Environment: real
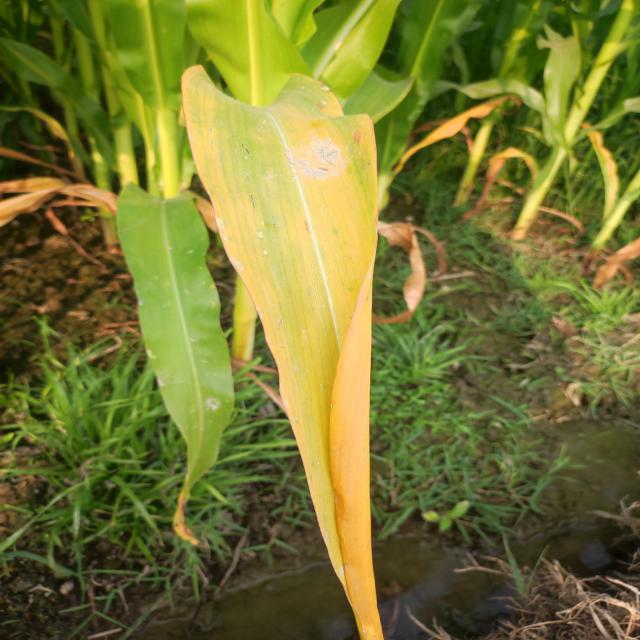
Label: potassium_deficiency